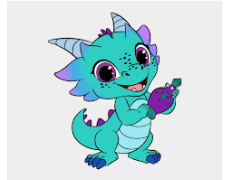
Portrait style: Cartoon Portrait